Nobuta wo Produce

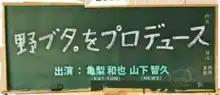
Promotional picture for "Nobuta wo Produce"

is a Japanese television drama produced and aired in 2005 by NTV. The television show is based on the book of the same name by Gen Shiraiwa. The story follows the high school lives of Kiritani and Kusano as they attempt to make a shy Kotani into the most popular girl in school.